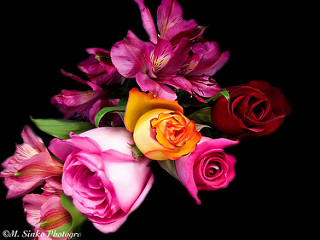
Flower: rose